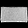
Label: Bag